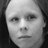
Emotion: sad